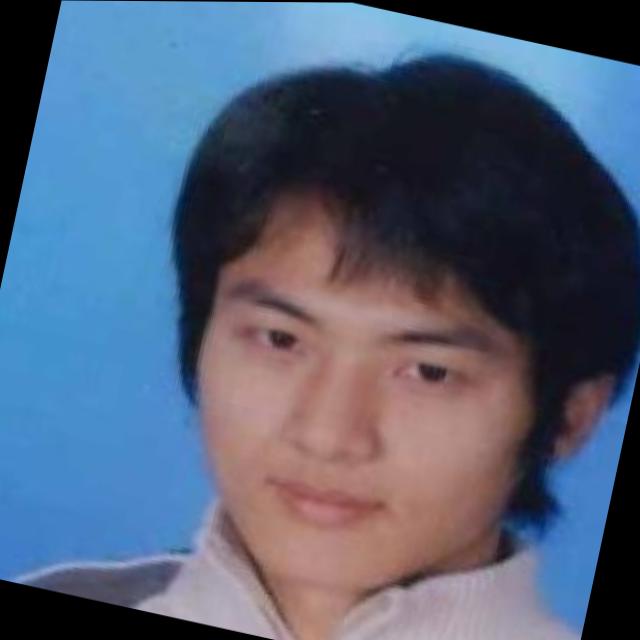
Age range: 21-44